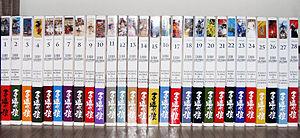
Lone Wolf and Cub est un gekiga manga historique écrit par Kazuo Koike et dessiné par Goseki Kojima. Il fait la chronique de la vie de Ogami Ittō, l'exécuteur du shogun. Il est prépublié entre 1970 et 1976 dans le magazine Weekly Manga Action de l'éditeur Futabasha et comporte vingt-huit tomes. La version française est publiée en intégralité par Panini Comics.